Naturism

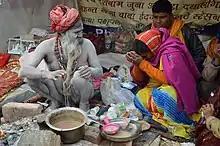
A Naga Sadhu, or naked Hindu holy man

Some regions host first-time naturists and people who have recently started to practice the naturist lifestyle.